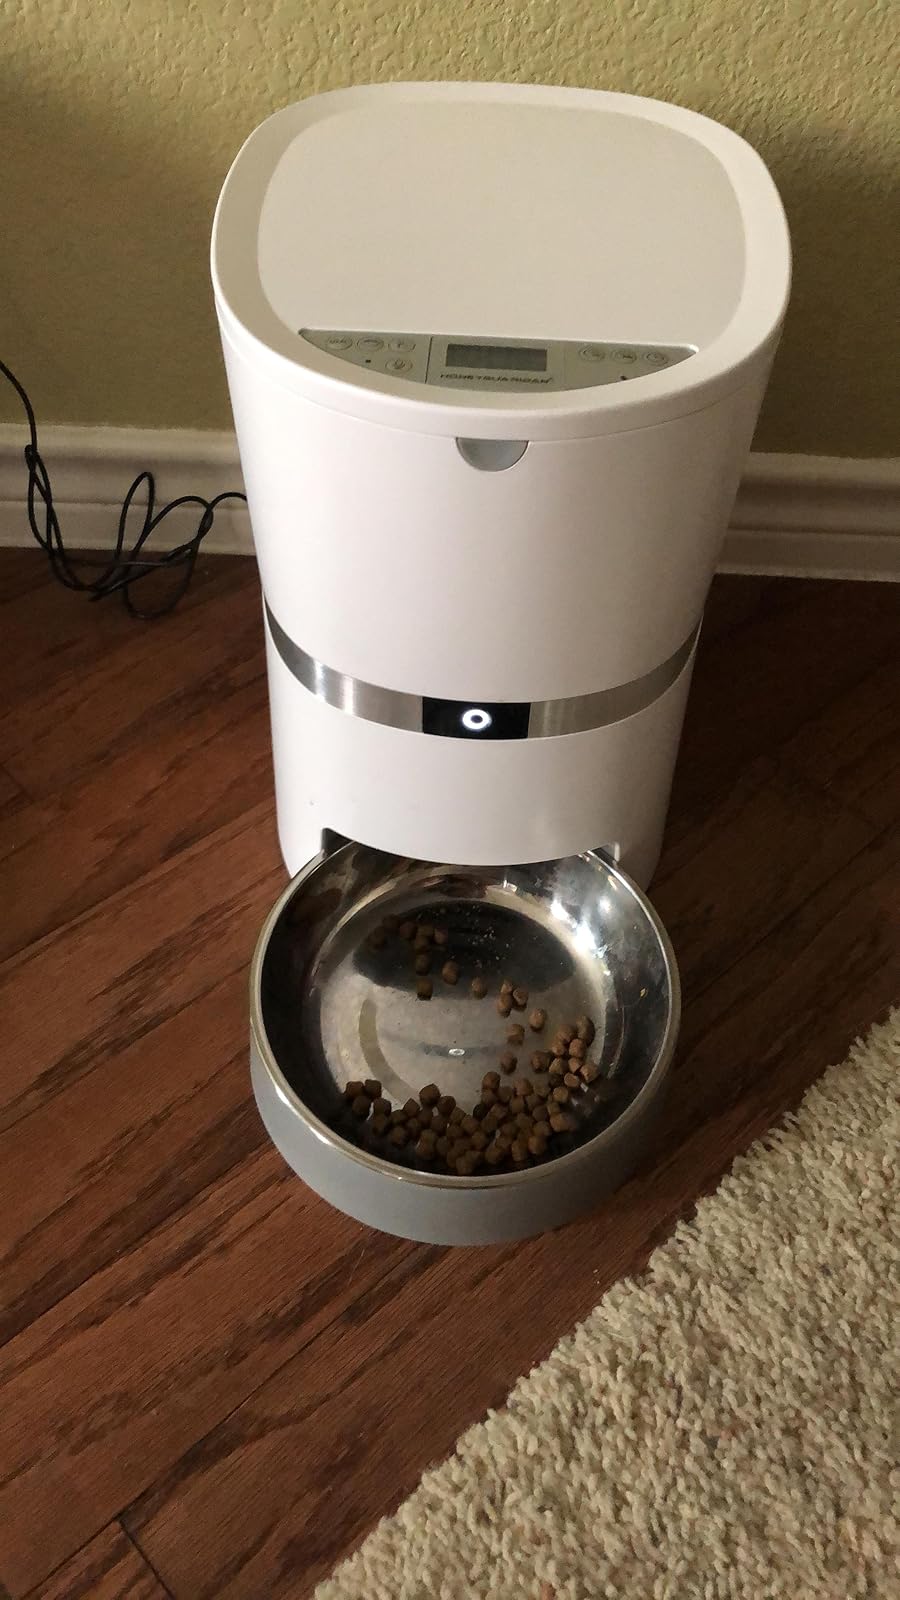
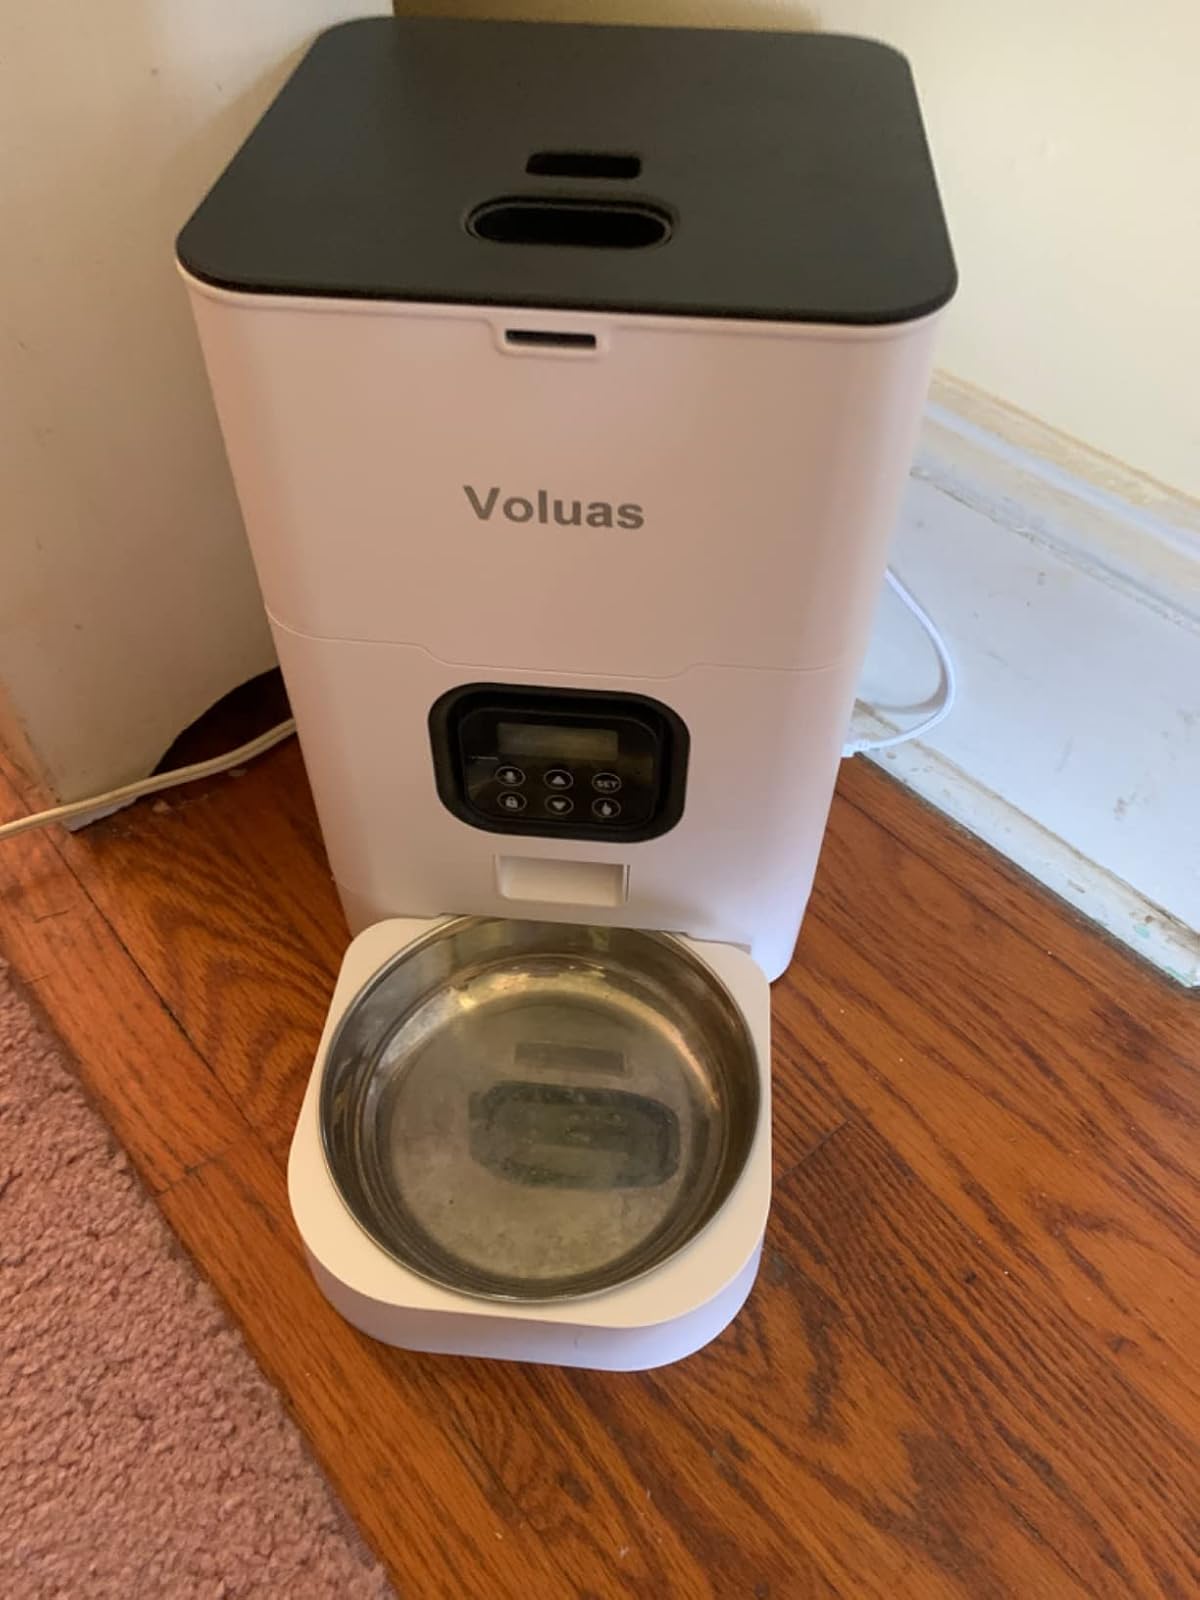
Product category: items_feeder
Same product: no